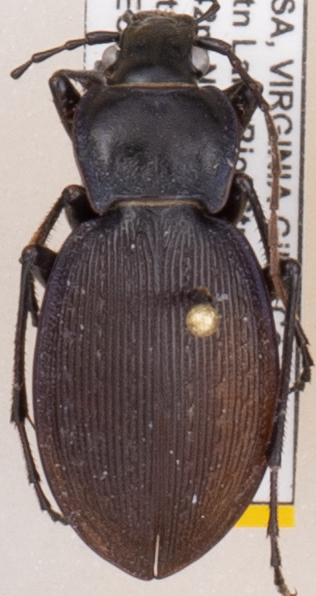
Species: Carabus goryi
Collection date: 2019-07-16
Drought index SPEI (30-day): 0.274
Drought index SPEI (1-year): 2.09
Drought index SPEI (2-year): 2.09